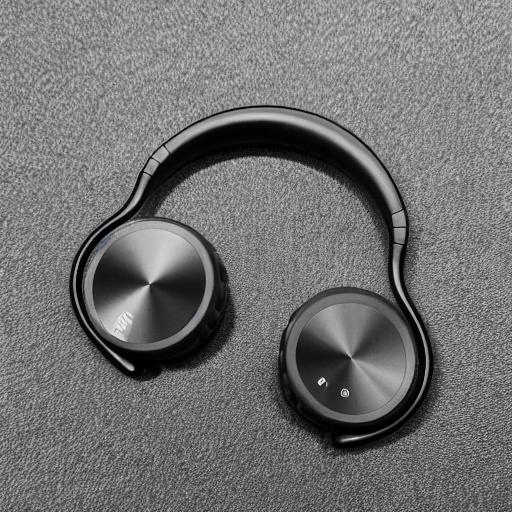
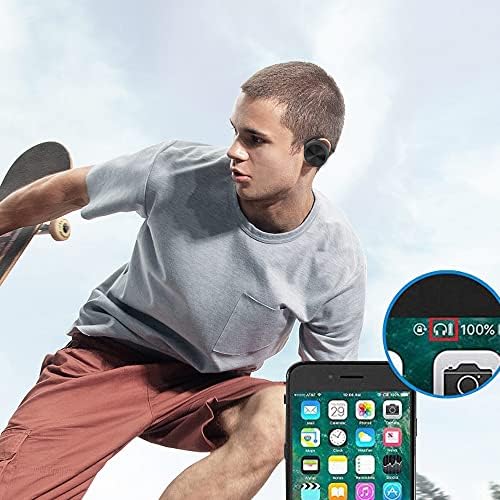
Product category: headphones
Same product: no